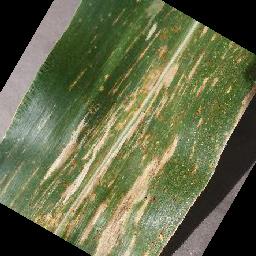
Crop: corn
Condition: (maize)_cercospora_spot_gray_spot